Las Palmas

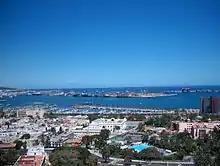

Puerto de Las Palmas (Las Palmas Port), also known as "Puerto de la Luz", is a main port for fishing, commercial, passenger and sports in the northwest of the city. It has been the traditional base for scale and supplying ships on their way through the Middle Atlantic for five centuries. The Port of Las Palmas is not only the first port of the Canary Islands, it is one of the main ports of Spain and the first of the geographical area of West Africa. As the leading port in the mid-Atlantic, it serves as the crossroads between Europe, Africa and America. In 2007, the port received some 11,262 ships; it welcomed a total of 907,782 cruise passengers, a 16.26% increase on 2006. In terms of annual TEU, the port of Las Palmas ranks as the 5th in Spain, and is among the first 15 ports of Europe.